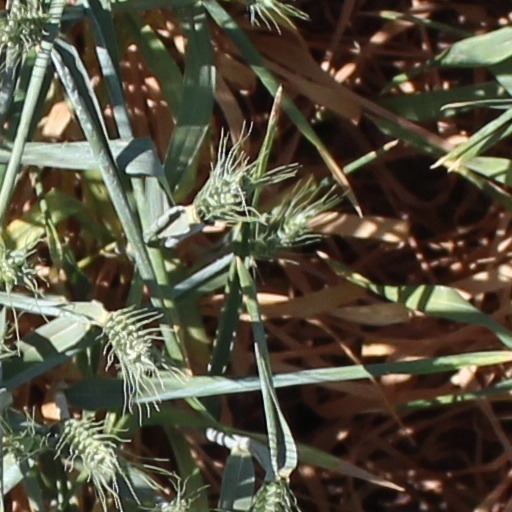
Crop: wheat